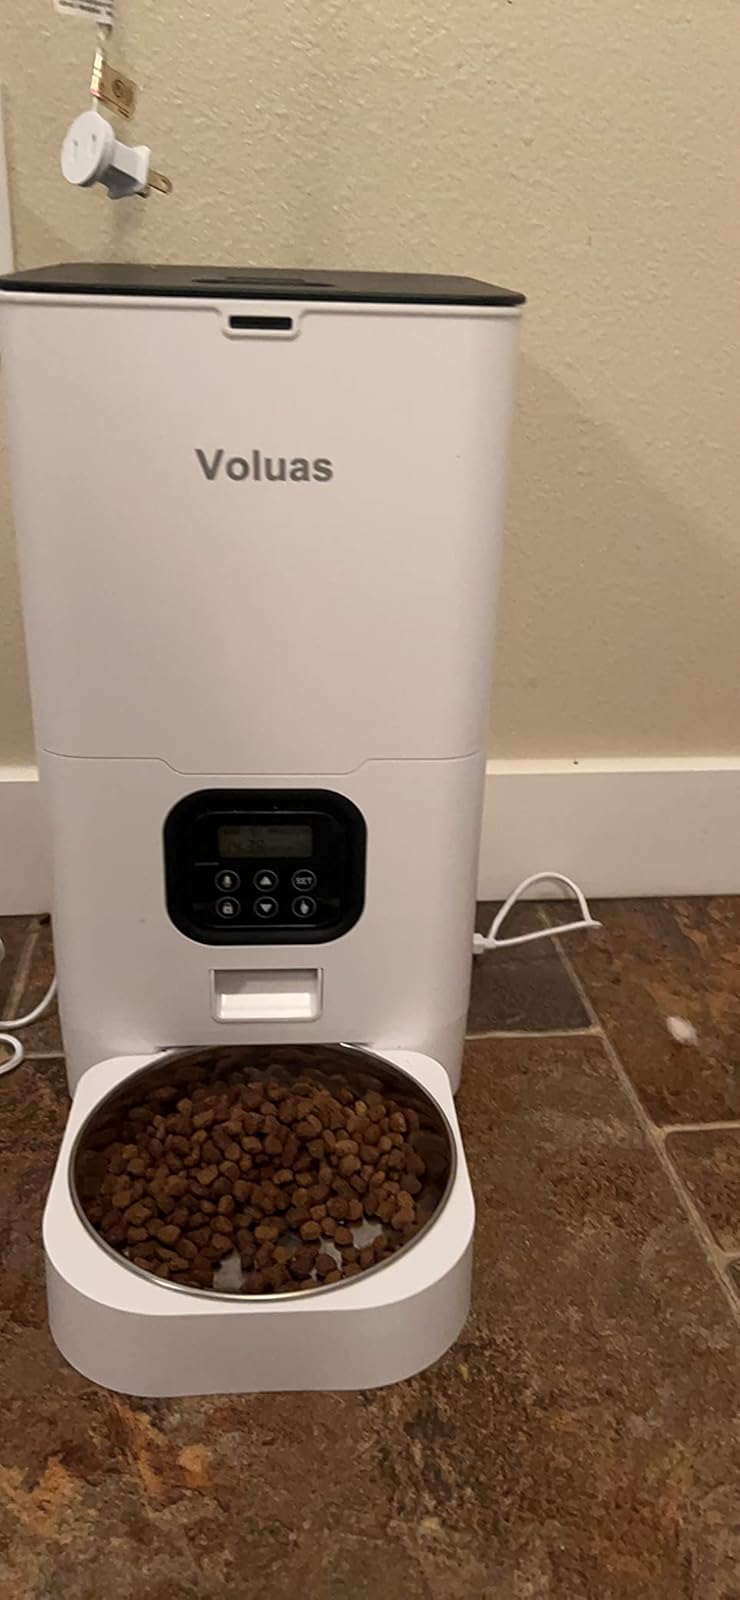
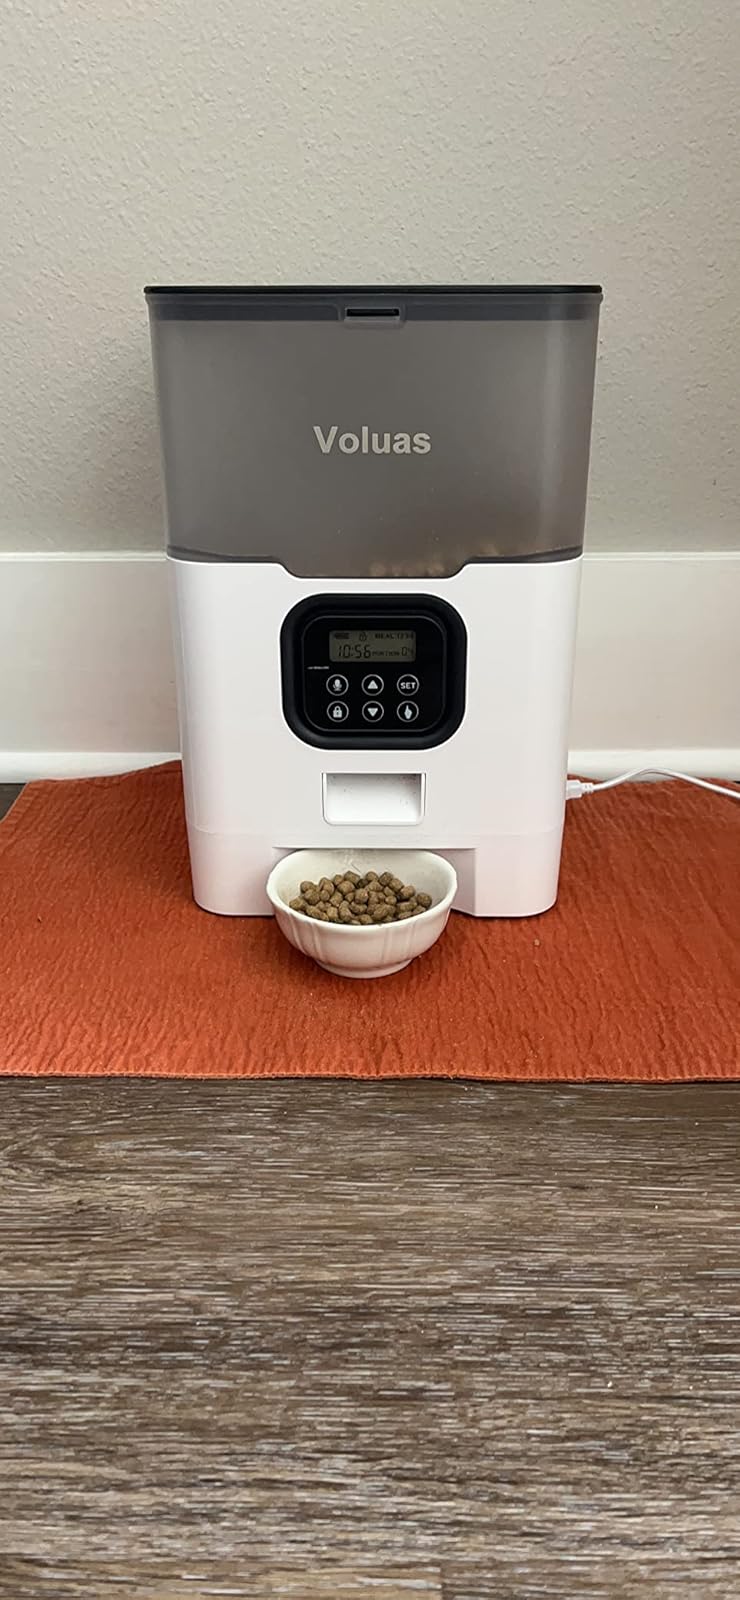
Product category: items_feeder
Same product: no